Avocado

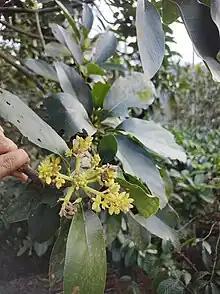
Avocado flower

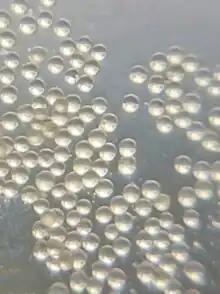
Pollen grains of avocado

The avocado fruit is a climacteric, single-seeded berry, due to the imperceptible endocarp covering the seed, rather than a drupe. The pear-shaped fruit is usually long, weighs between , and has a large central seed, long. Early wild avocados prior to domestication had much smaller seeds around in diameter, likely corresponding to smaller fruit size.